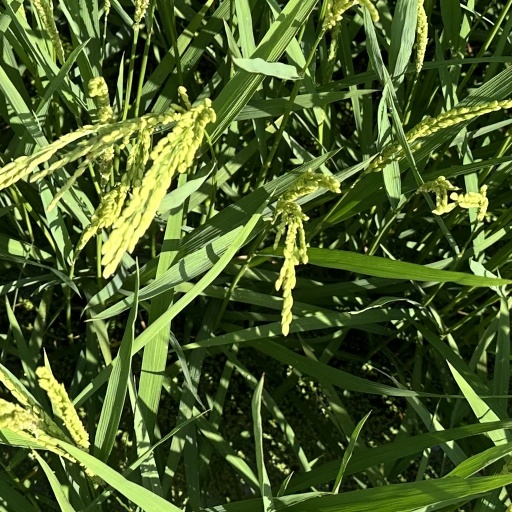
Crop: rice